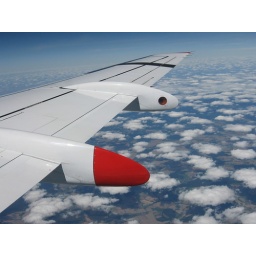
a dash of red in the sky